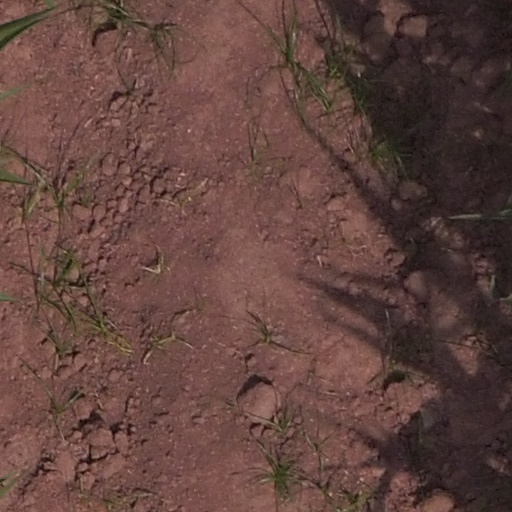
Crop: maize; corn